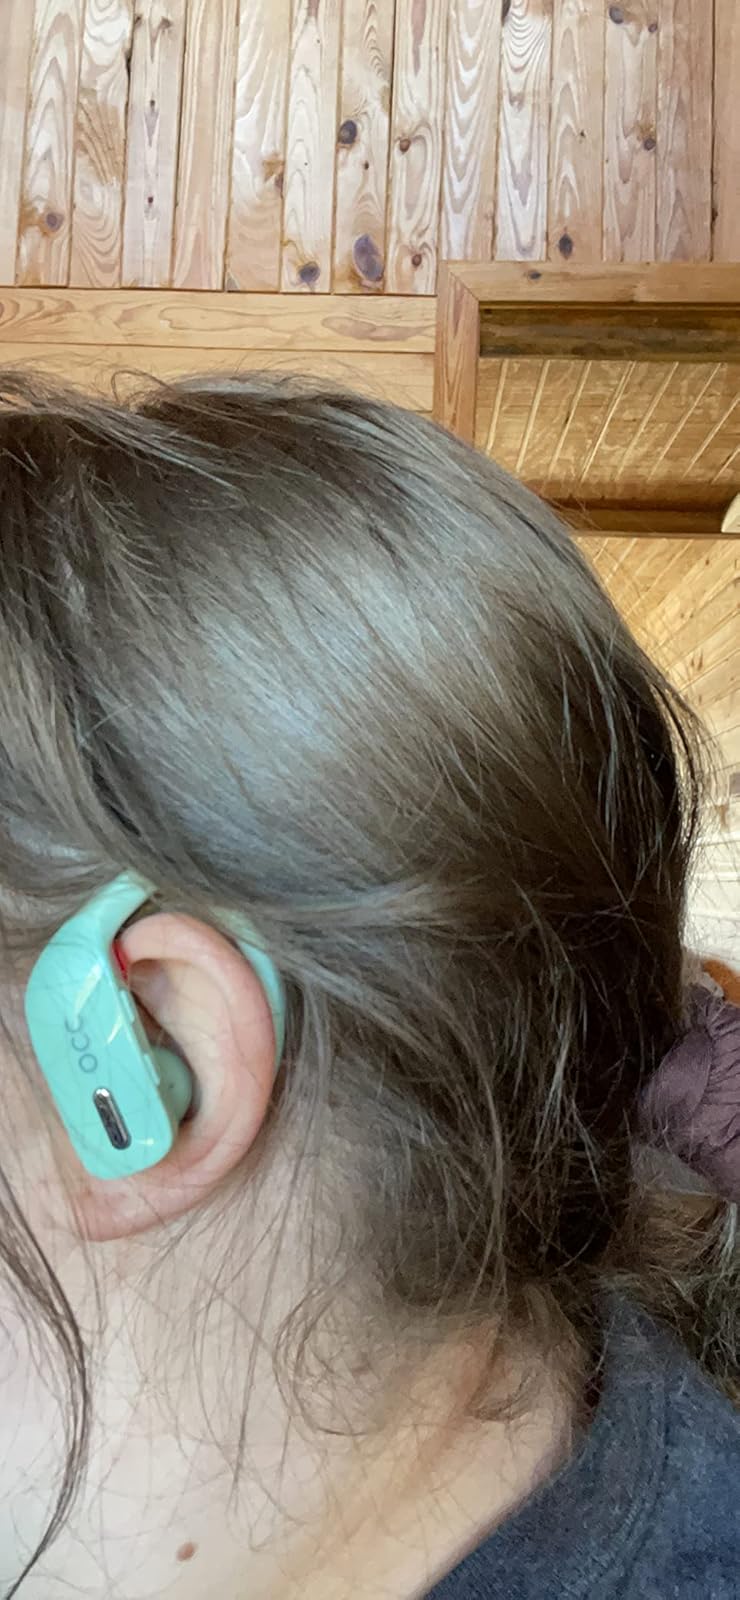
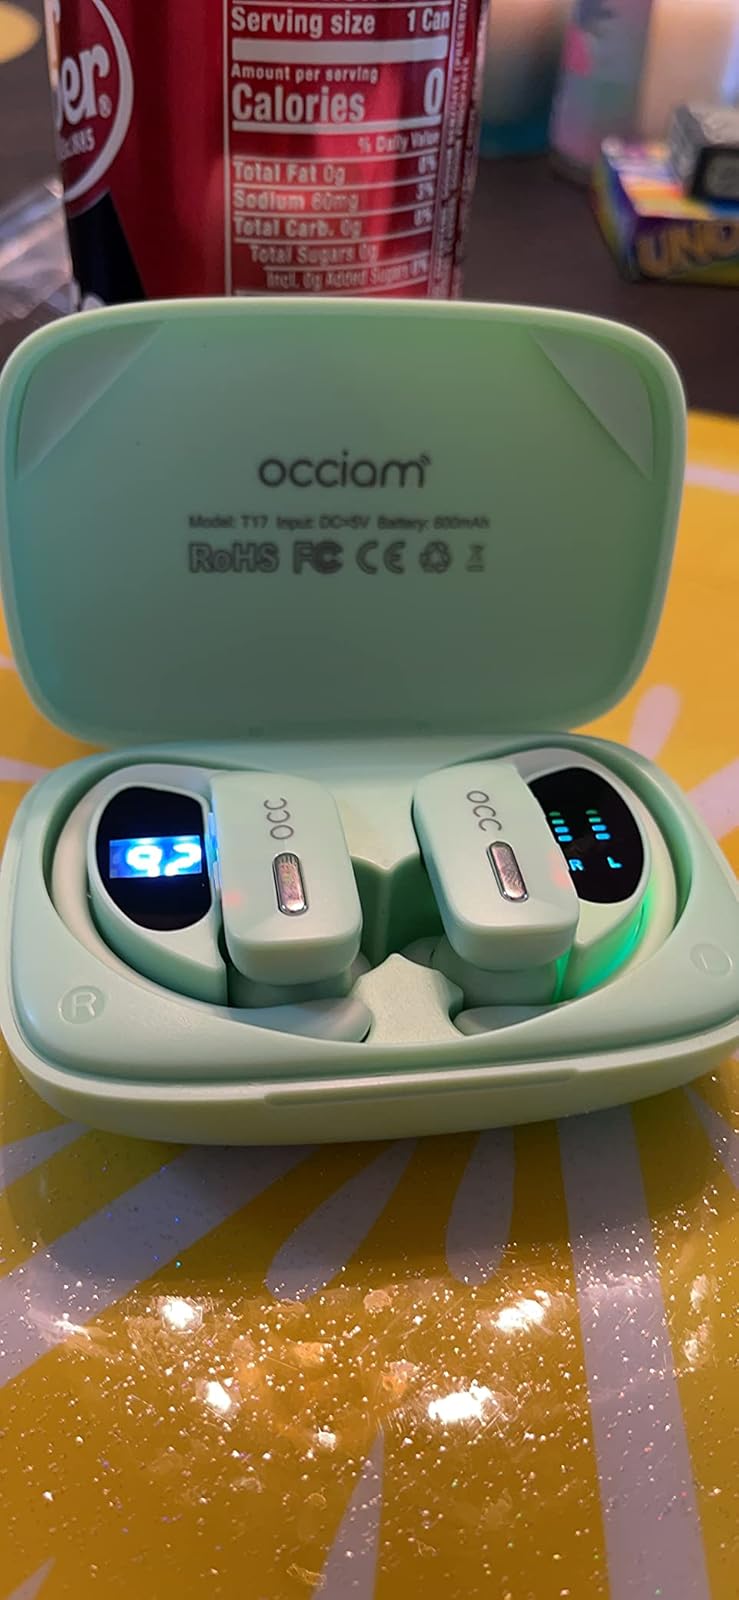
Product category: earbuds
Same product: yes